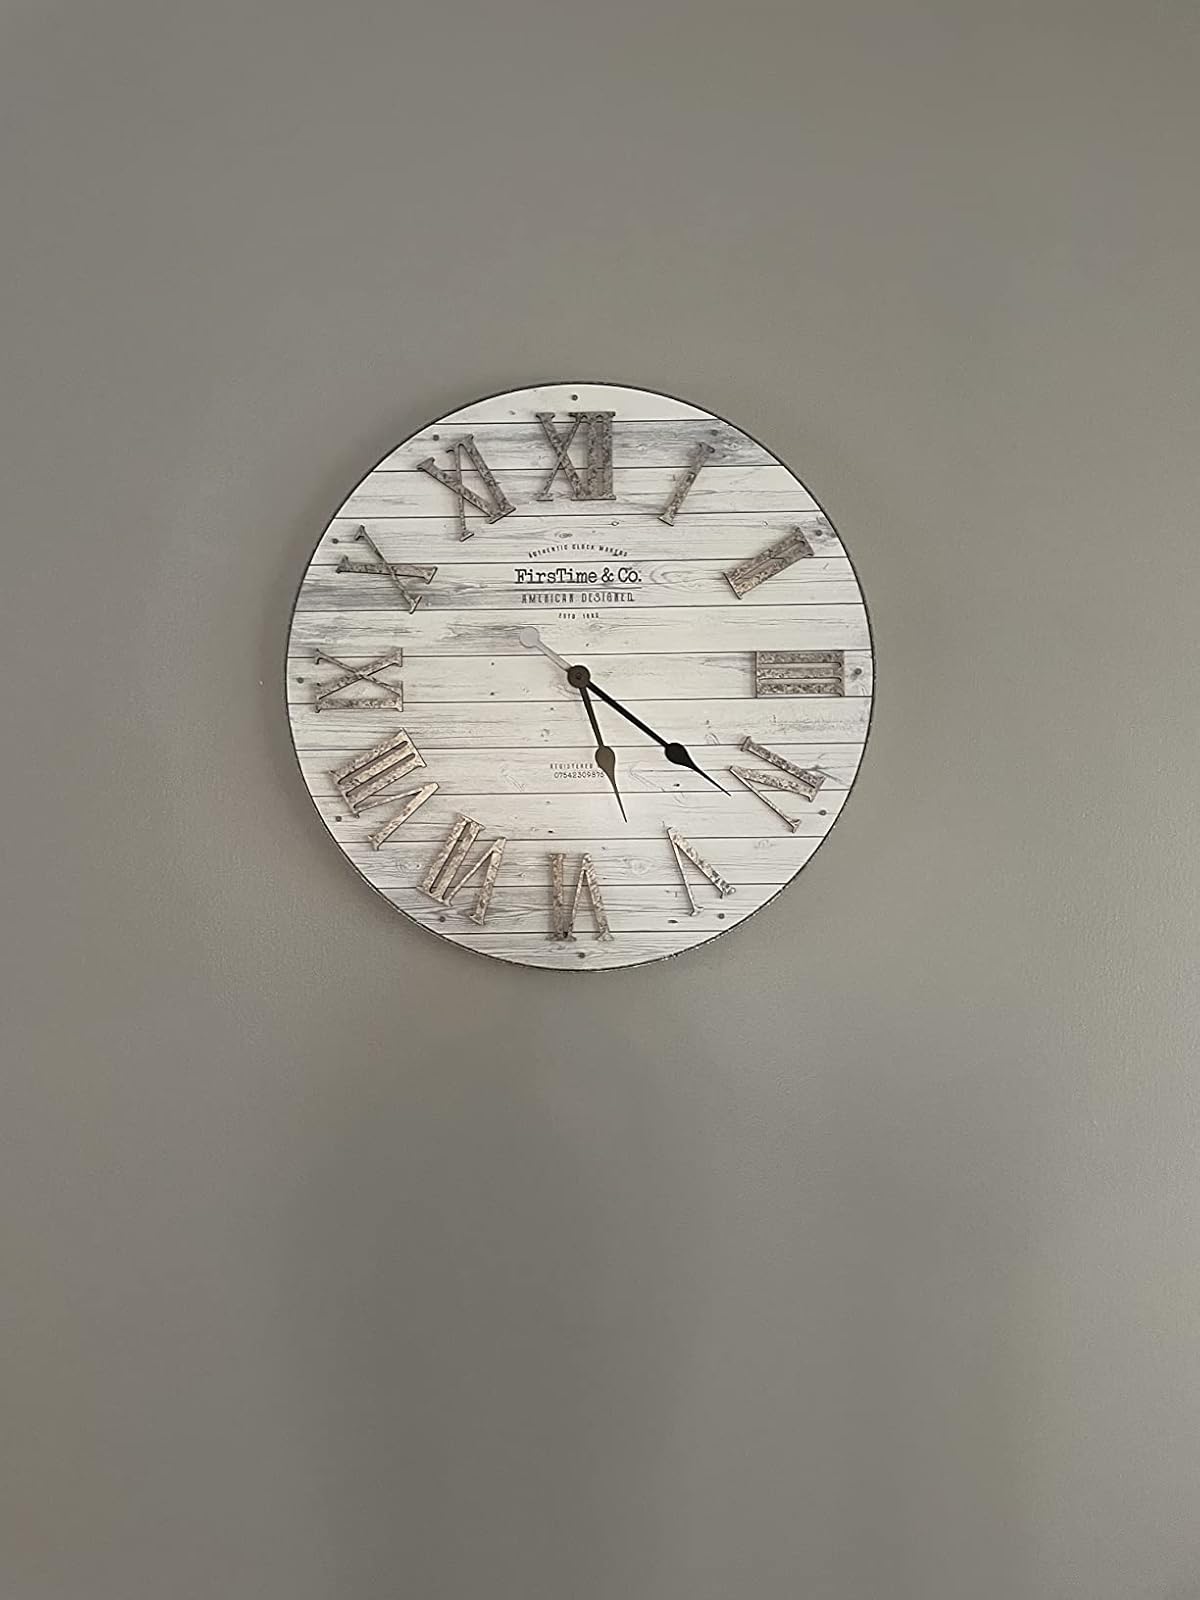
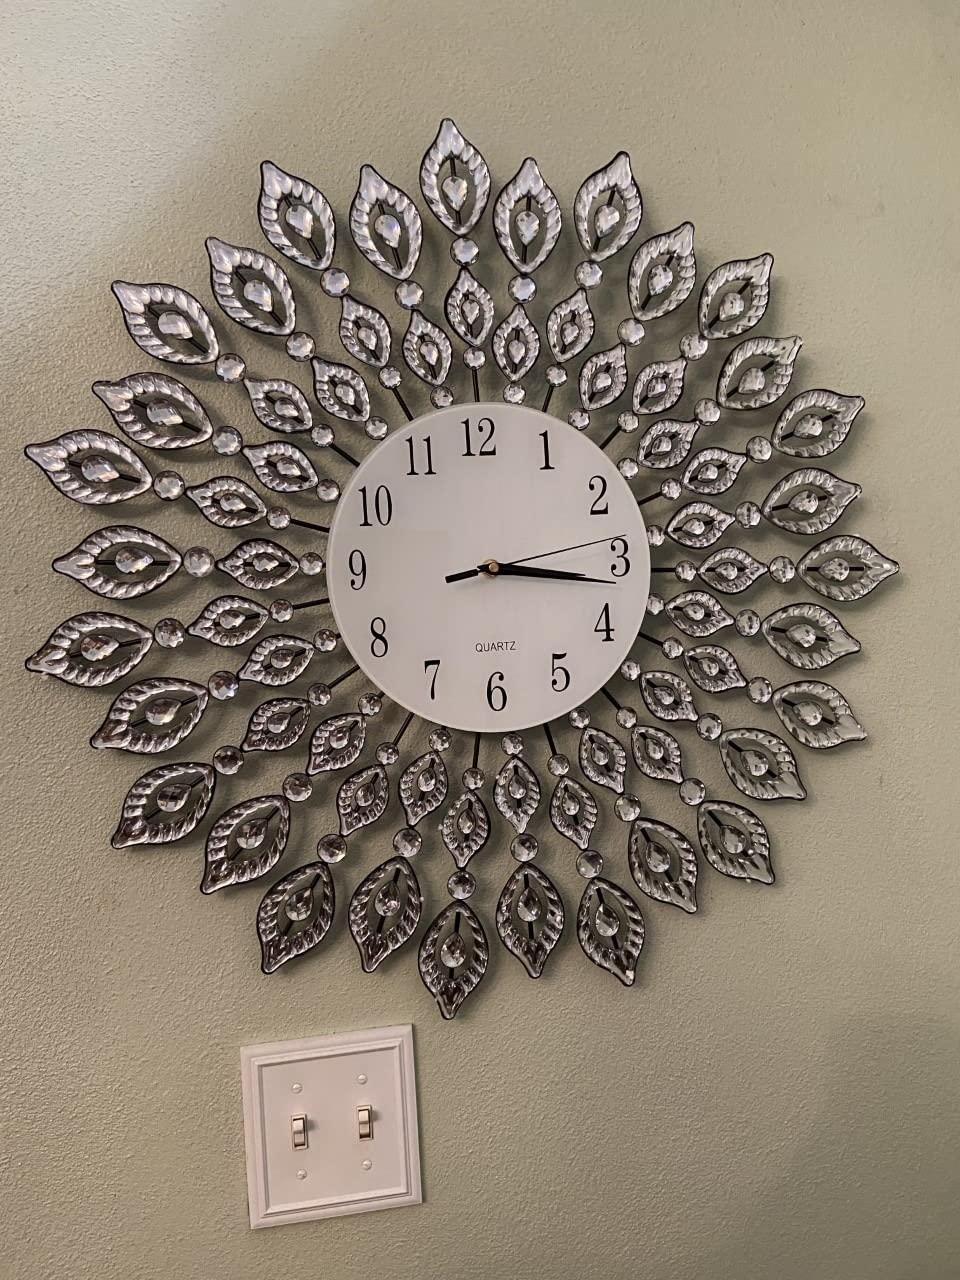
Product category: clock
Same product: no